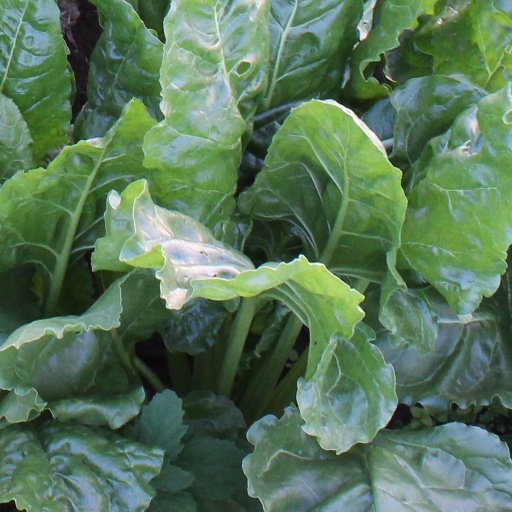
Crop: sugar beet